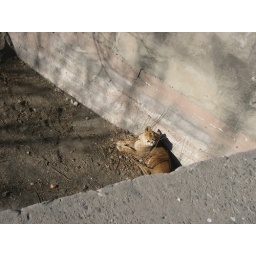
beijing zoo lion looking at man climbing over fence